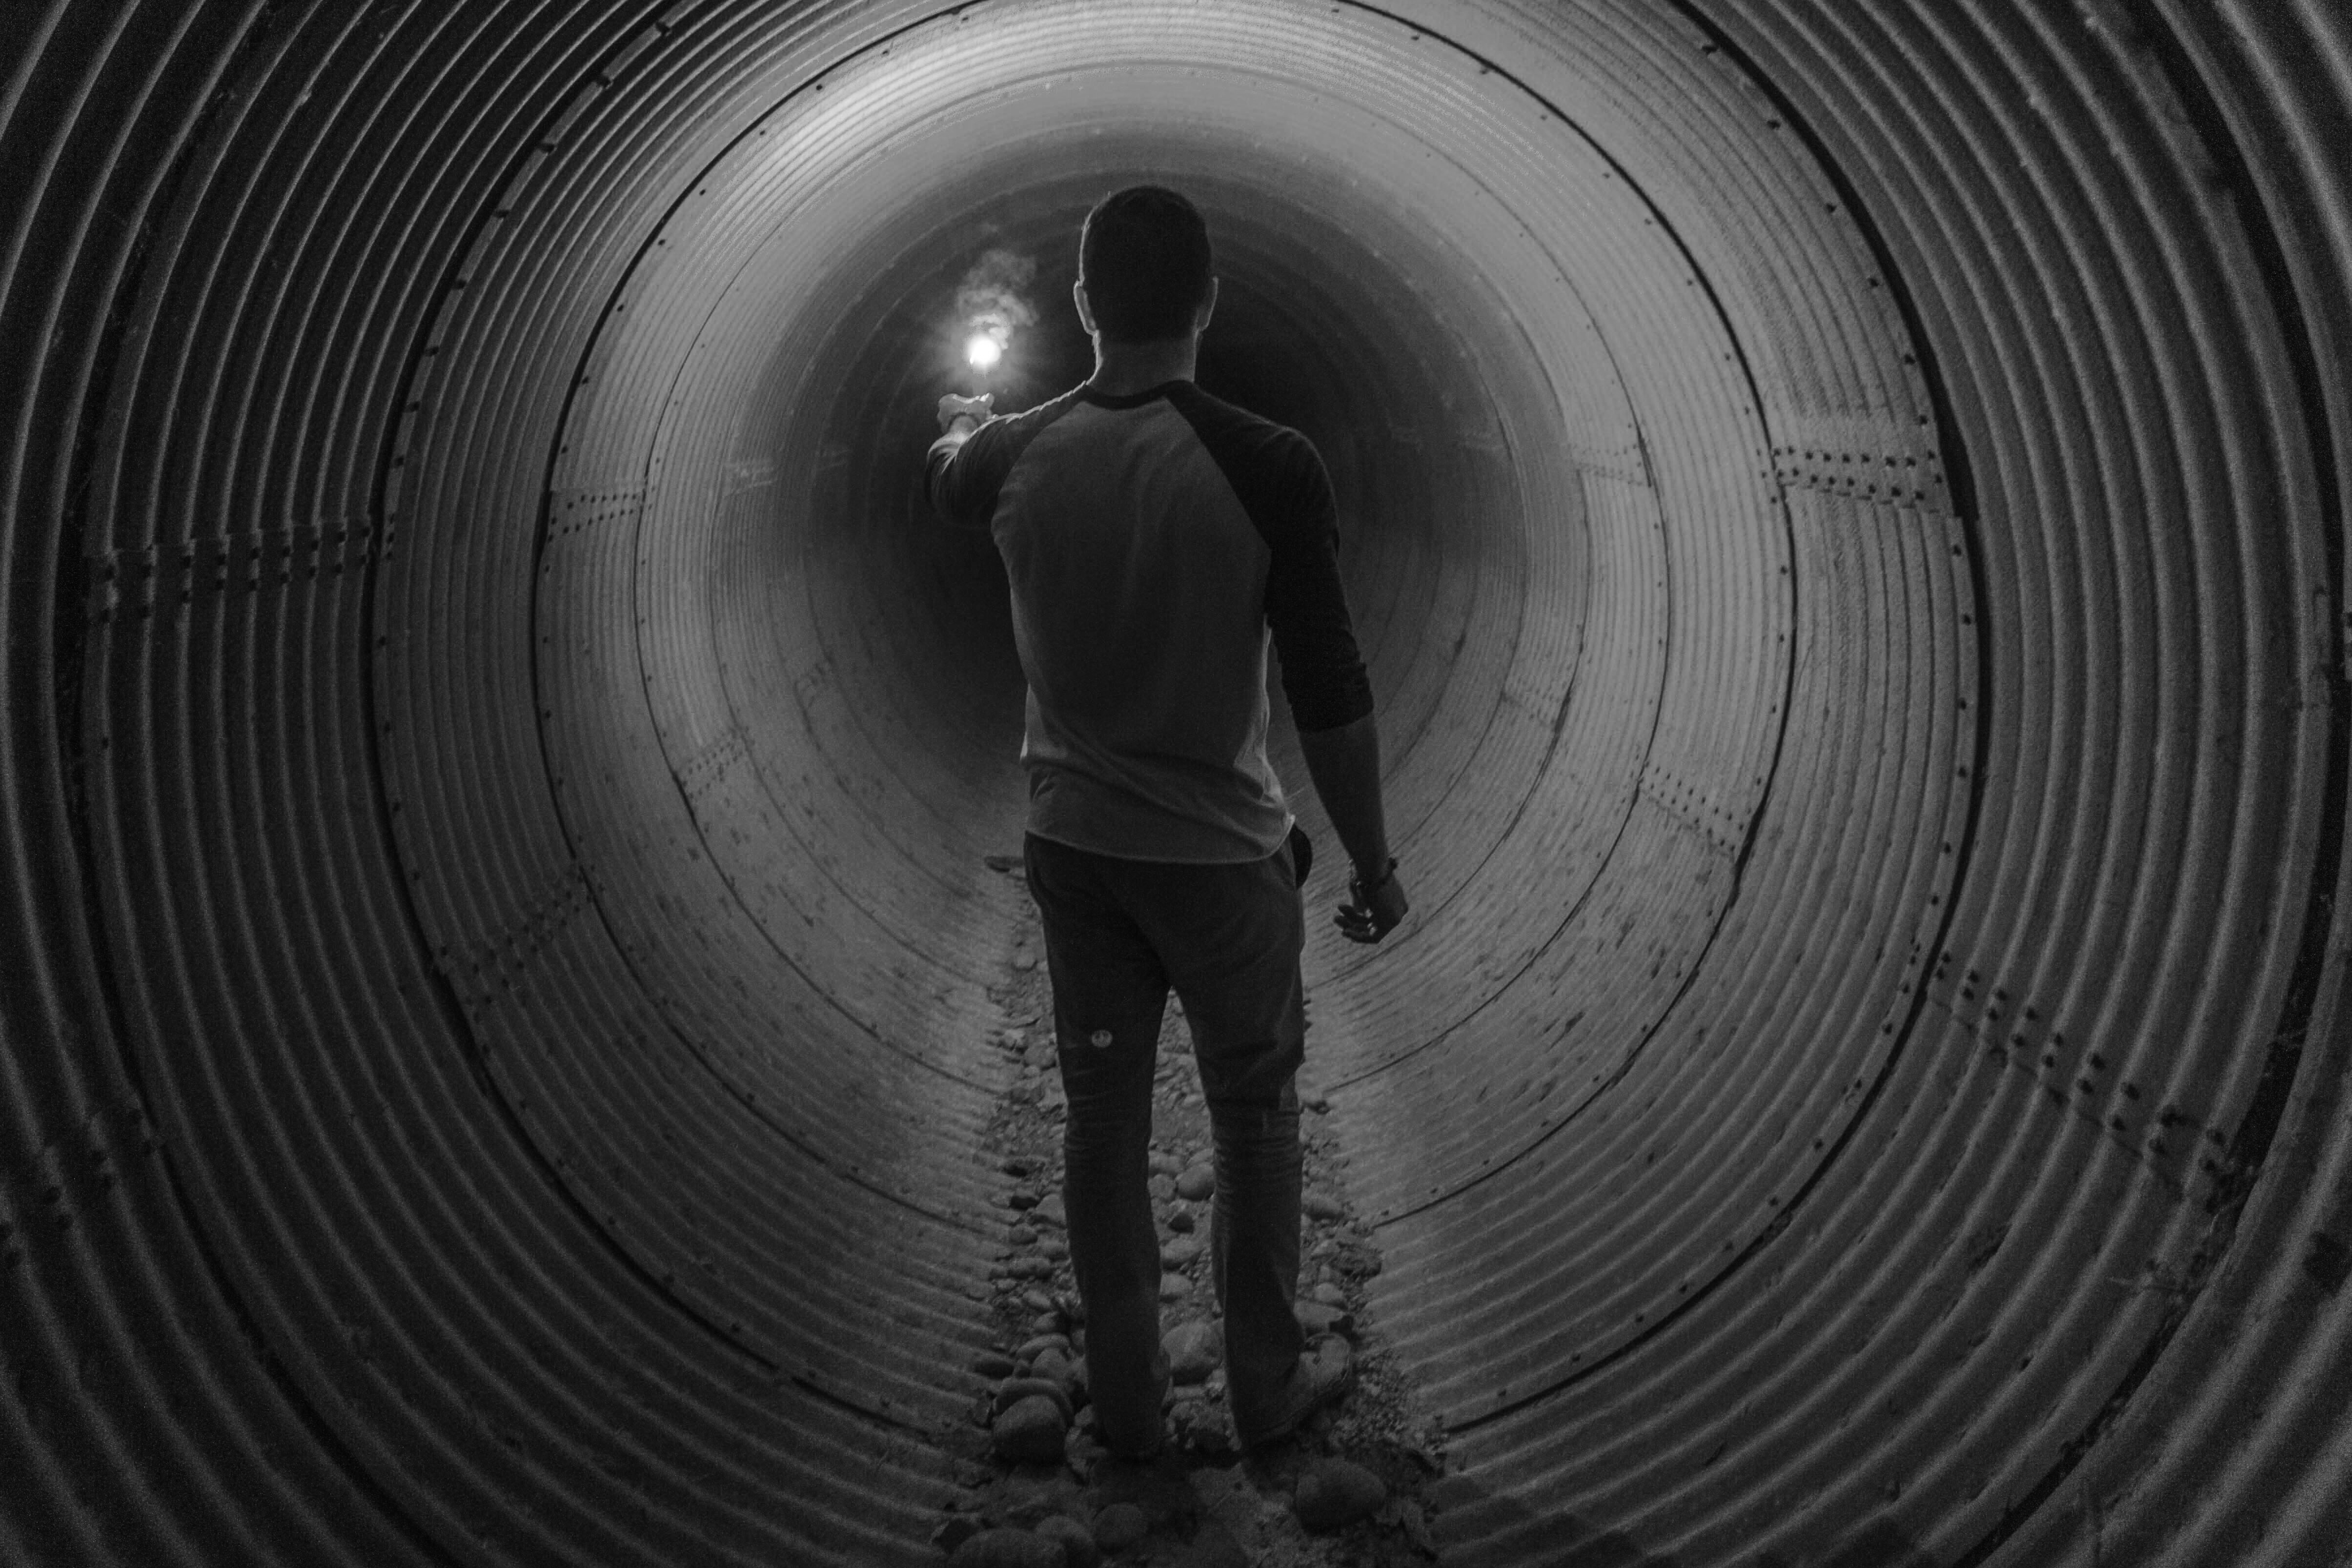
man, person, light, black and white, photography, wheel, tube, spiral, tunnel, male, line, metal, black, corrugated, monochrome, circle, torch, sewer, worker, inside, drain, pipe, infrastructure, walls, symmetry, cramped, monochrome photography, confine